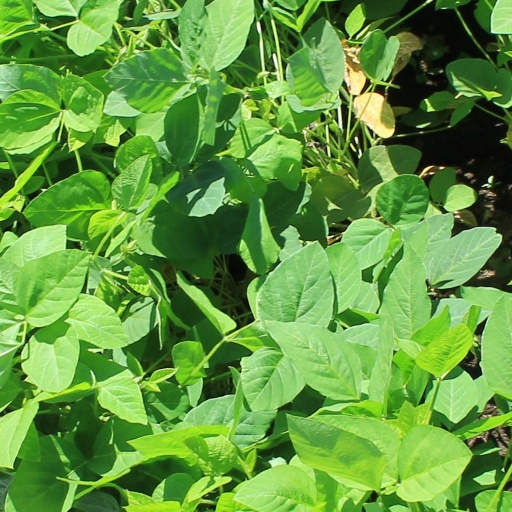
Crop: soybean